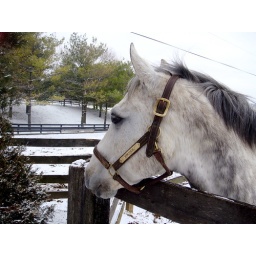
Foggy (that's the horse) standing at the fence line in the snow.